University of Waterloo

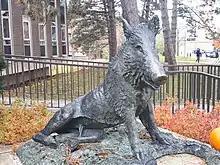
A copy of the "Porcellino" sculpture outside the Modern Languages Building serves as a mascot for the Faculty of Arts

The school also maintains official colours to represent the academic faculties of the university. Other objects have also been used to represent the faculties of the university. Mathematics students have used pink ties to represent their faculty since 1968, when a pink tie was placed on the exterior of the Mathematics & Computer Building during the building's opening. A copy of the statue of "Porcellino" at the university's Modern Languages Building is also used as a mascot for the Faculty of Arts. The statue was donated to the university in 1978, and was placed at the Modern Languages Building.